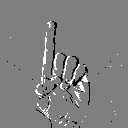
ASL letter: d